Women in the Catholic Church

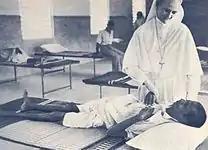
Salesian sister caring for sick and poor in former Madras Presidency, India. Catholic women have been heavily involved as educationalists and care givers.

Some religious institutes host communities who devote their lives to contemplation. Many Catholic women, both lay and in religious orders, have become influential mystics or theologians – with four women now recognised as Doctors of the Church: the Carmelites have produced two such women, the Spanish mystic Saint Teresa of Avila and French author Saint Therese of Lisieux; while Catherine of Siena was an Italian Dominican and Hildegard of Bingen was a German Benedictine.